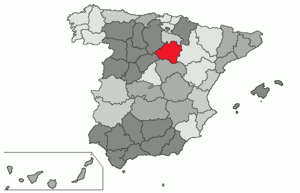
Liste des 183 communes de la province de Soria dans la communauté autonome de Castille-et-León en Espagne.